Silver Valley (Idaho)

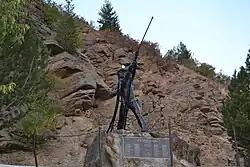
Sunshine Miners Memorial

By 1903, Burke Canyon was the most developed mining region in the Coeur d'Alene Mountains and was home to seven dividend-paying mines: the Gem of the Mountains, Frisco, Mammoth, Standard, Hecla, Tiger-Poorman and Hercules mines. Other mines soon began production throughout the Coeur d'Alene mining district, including the Bunker Hill Mine (1886), Star-Morning Mine (1887), Sunshine Mine (1890), Galena Mine (1922) and Lucky Friday Mine (1942).